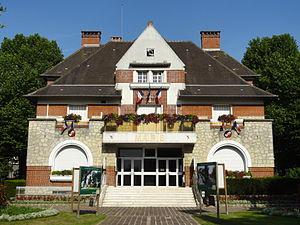
Mairie, côté ouest.
Roissy-en-France est une commune française située dans le département du Val-d'Oise en région Île-de-France. Les habitants sont appelés les Roisséens et les Roisséennes.